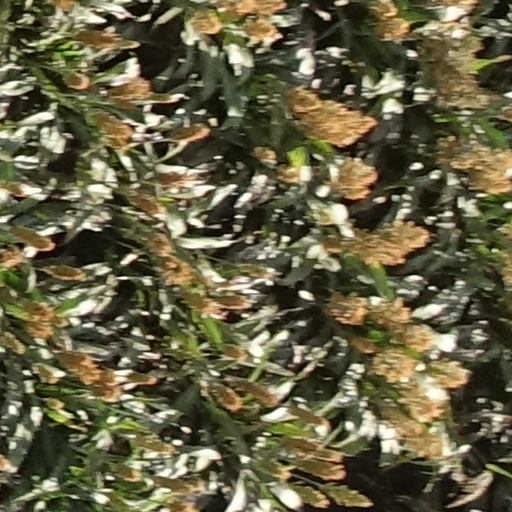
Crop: sorghum